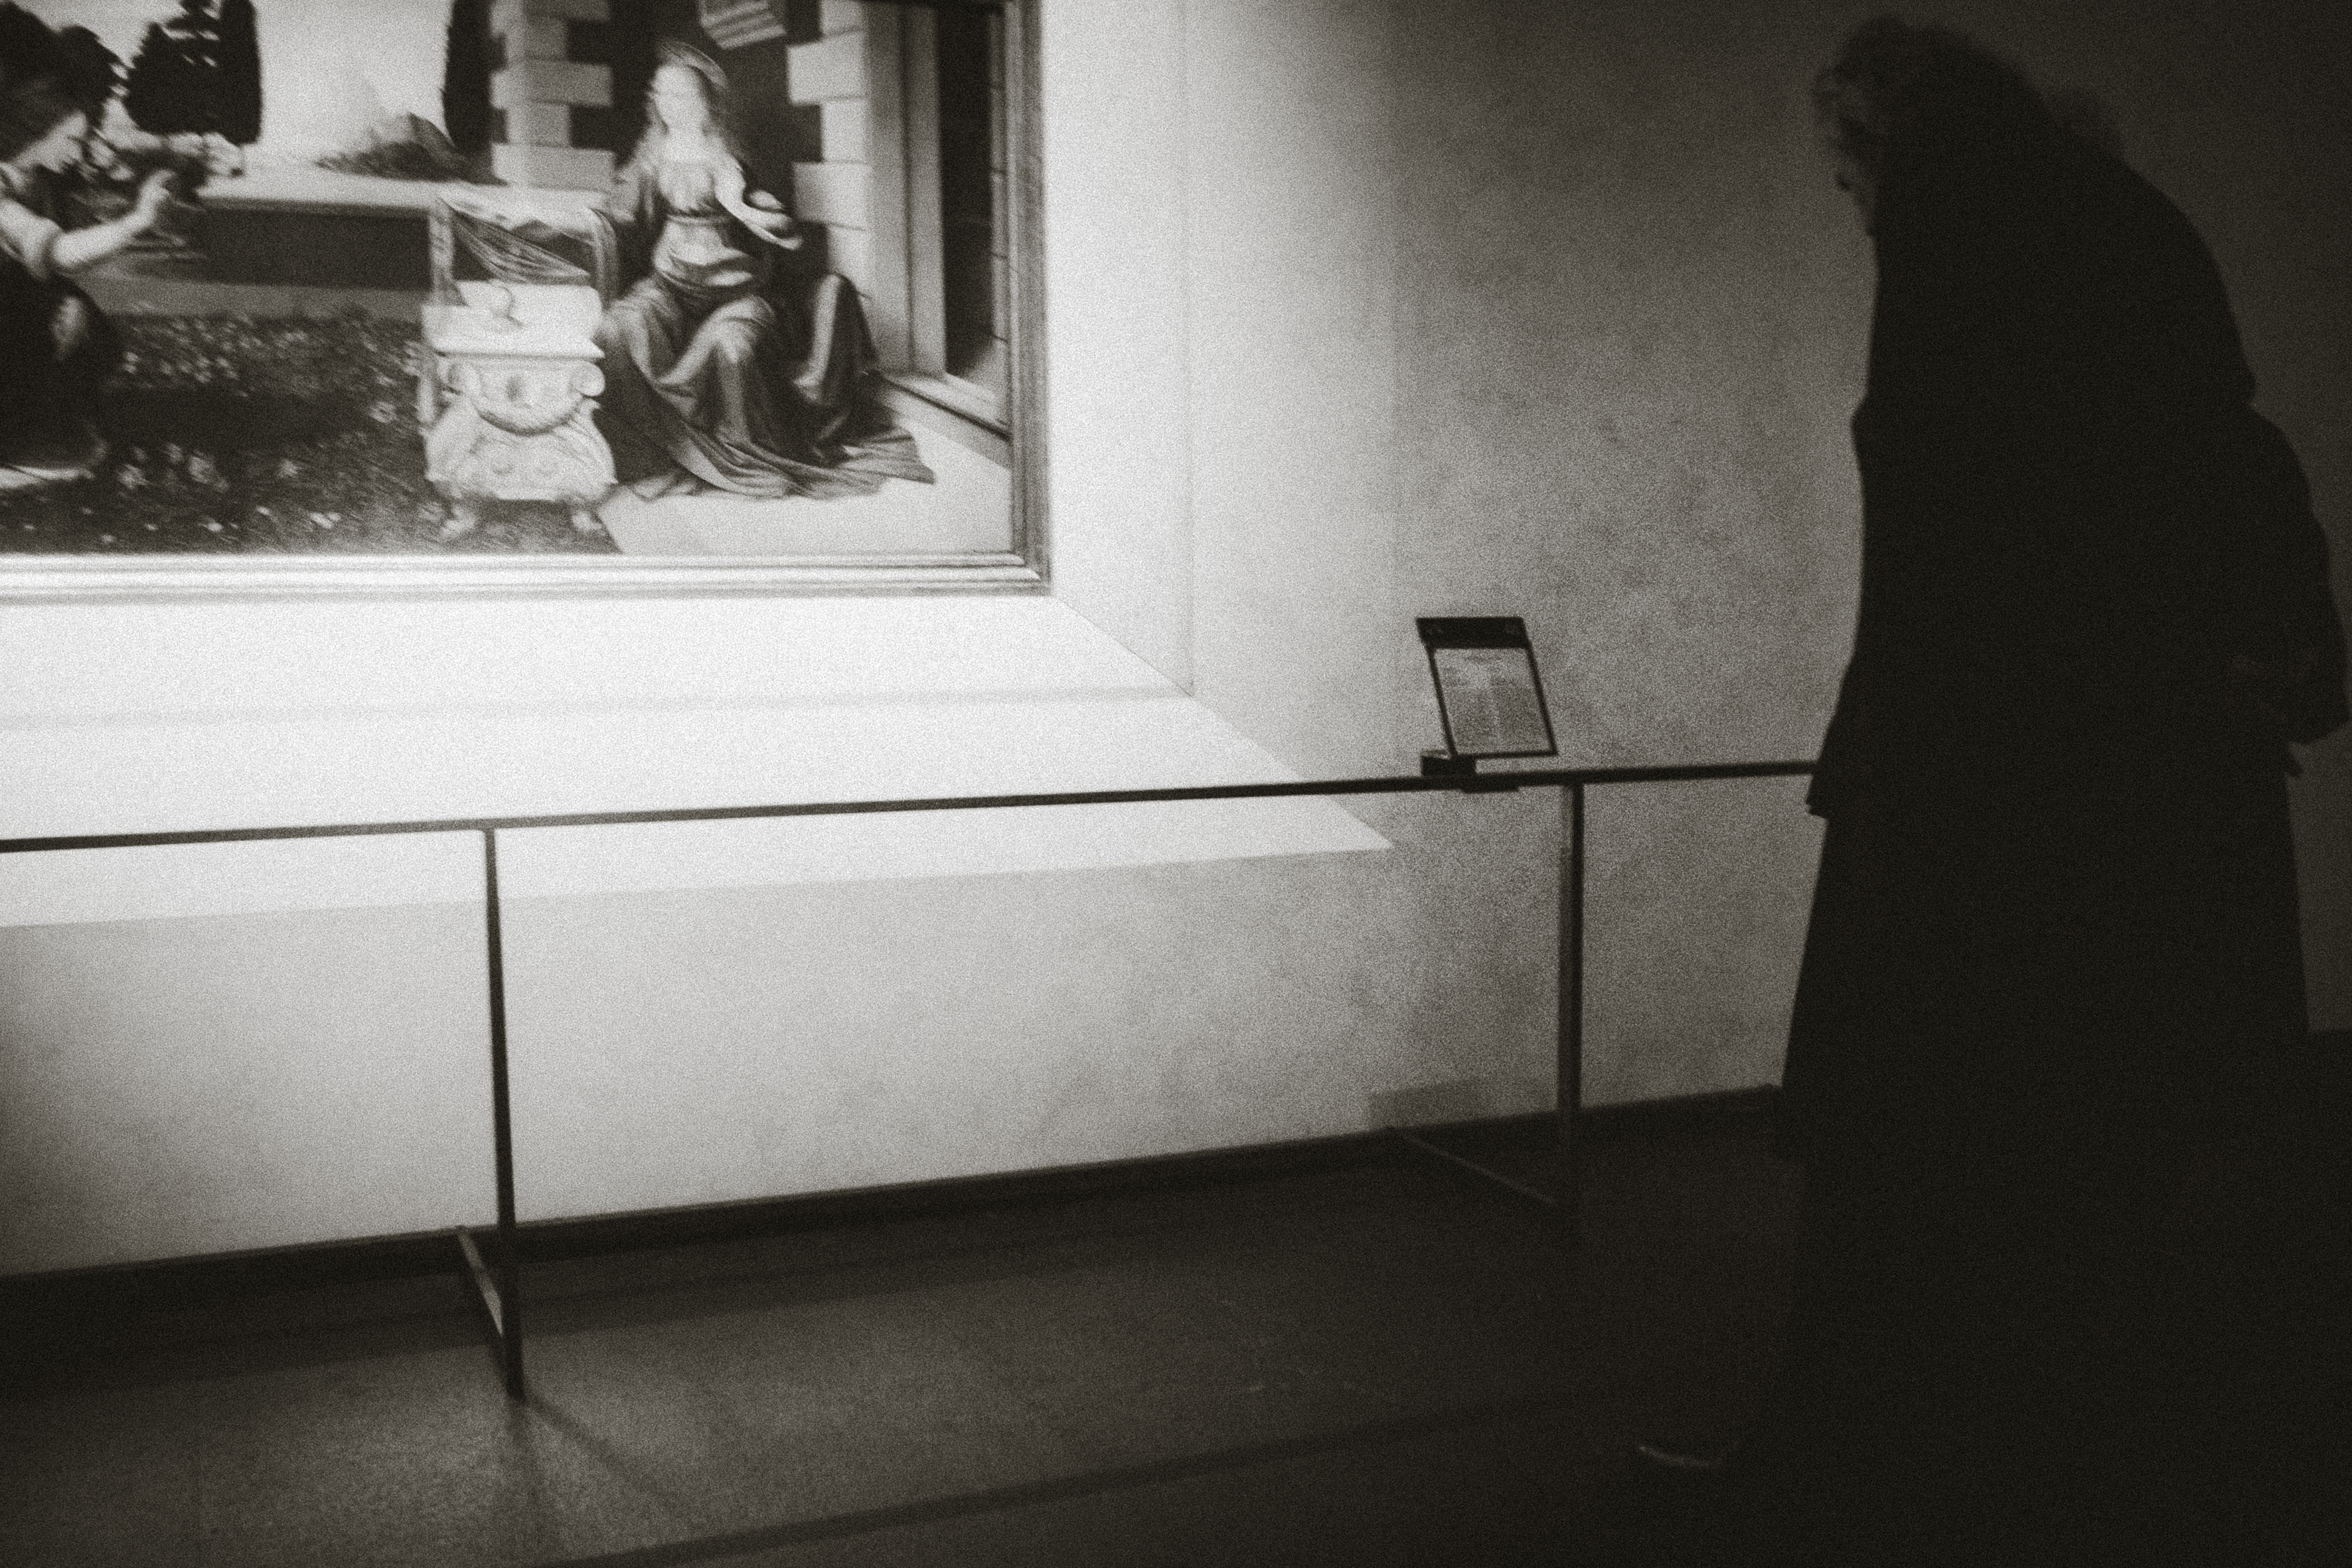
light, white, street, urban, wall, travel, fujifilm, shadow, italy, black, monochrome, interior design, bw, blackandwhite, blackwhite, art, cool image, design, ngc, photograph, image, it, tourist attraction, fuji, florence, shape, fujixt1, firenze, fujix, noireblanc, toscana, art gallery